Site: brandenburg
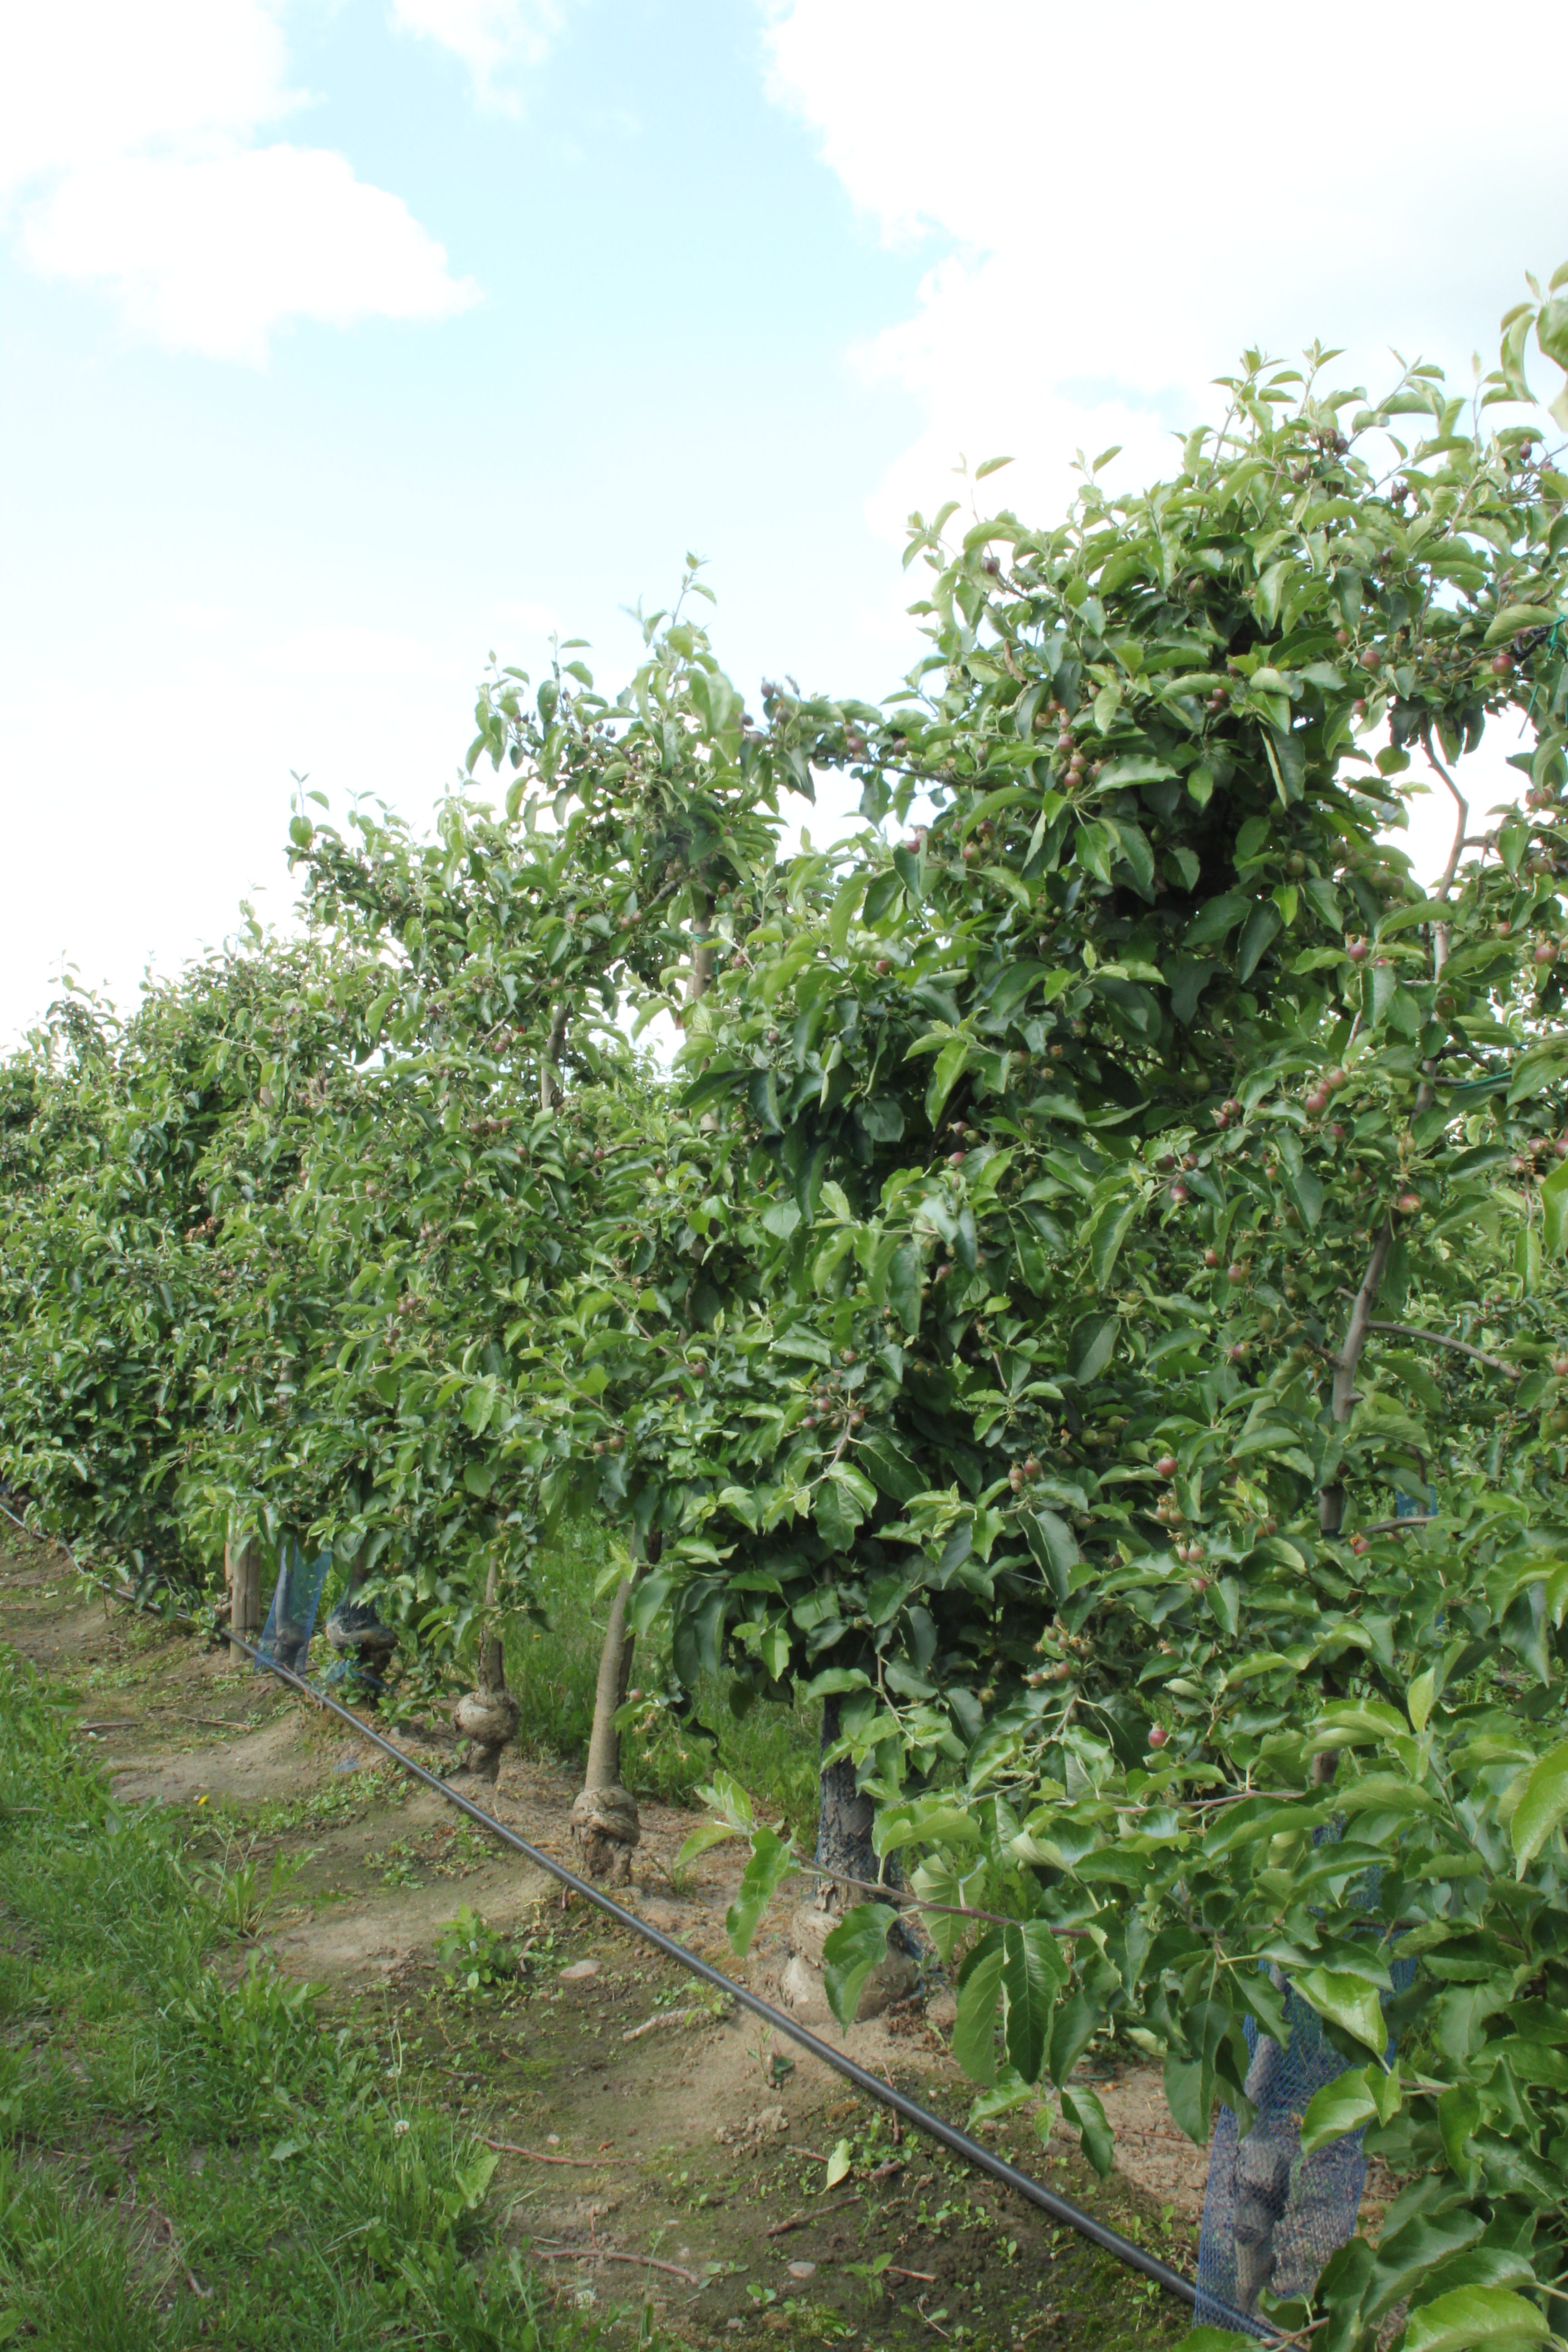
Growth stage (BBCH 72): Development of fruit